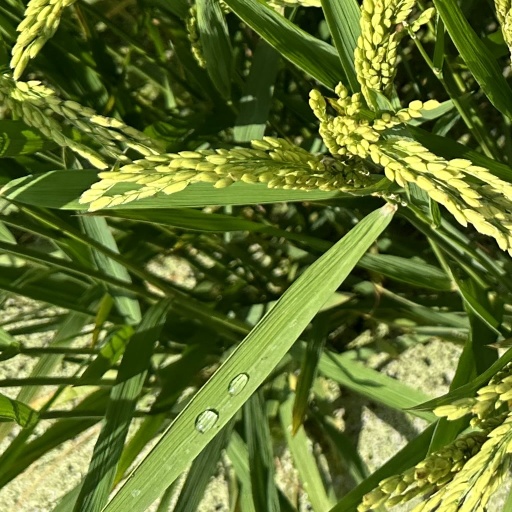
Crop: rice